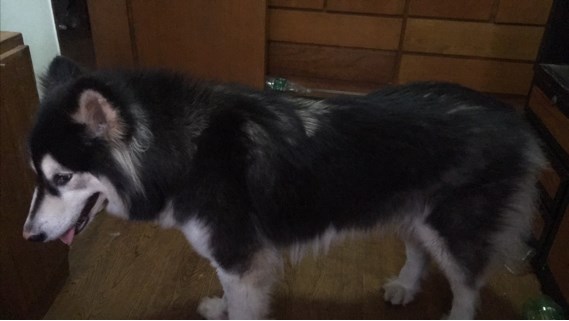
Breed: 1324-n000004-malamute